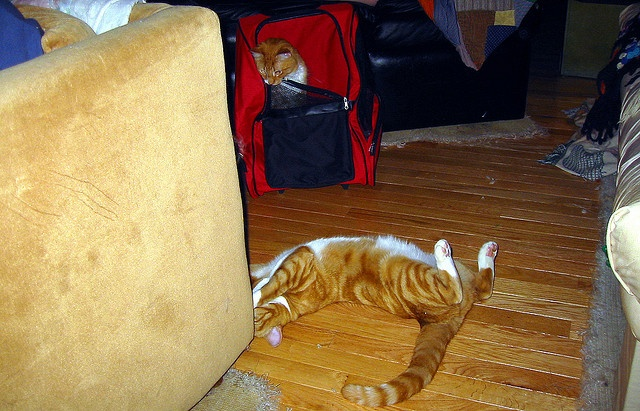
A cat is stretching while clawing the corner of a couch.
An orange and white cat rolling around a wooden floor.
An orange and white cat laying on a hardwood floor.
A cat lying on its back and scratching the furniture.
Cats playing with a suitcase on the floor of the living room